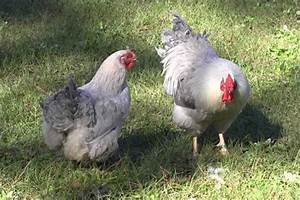
Label: gallina